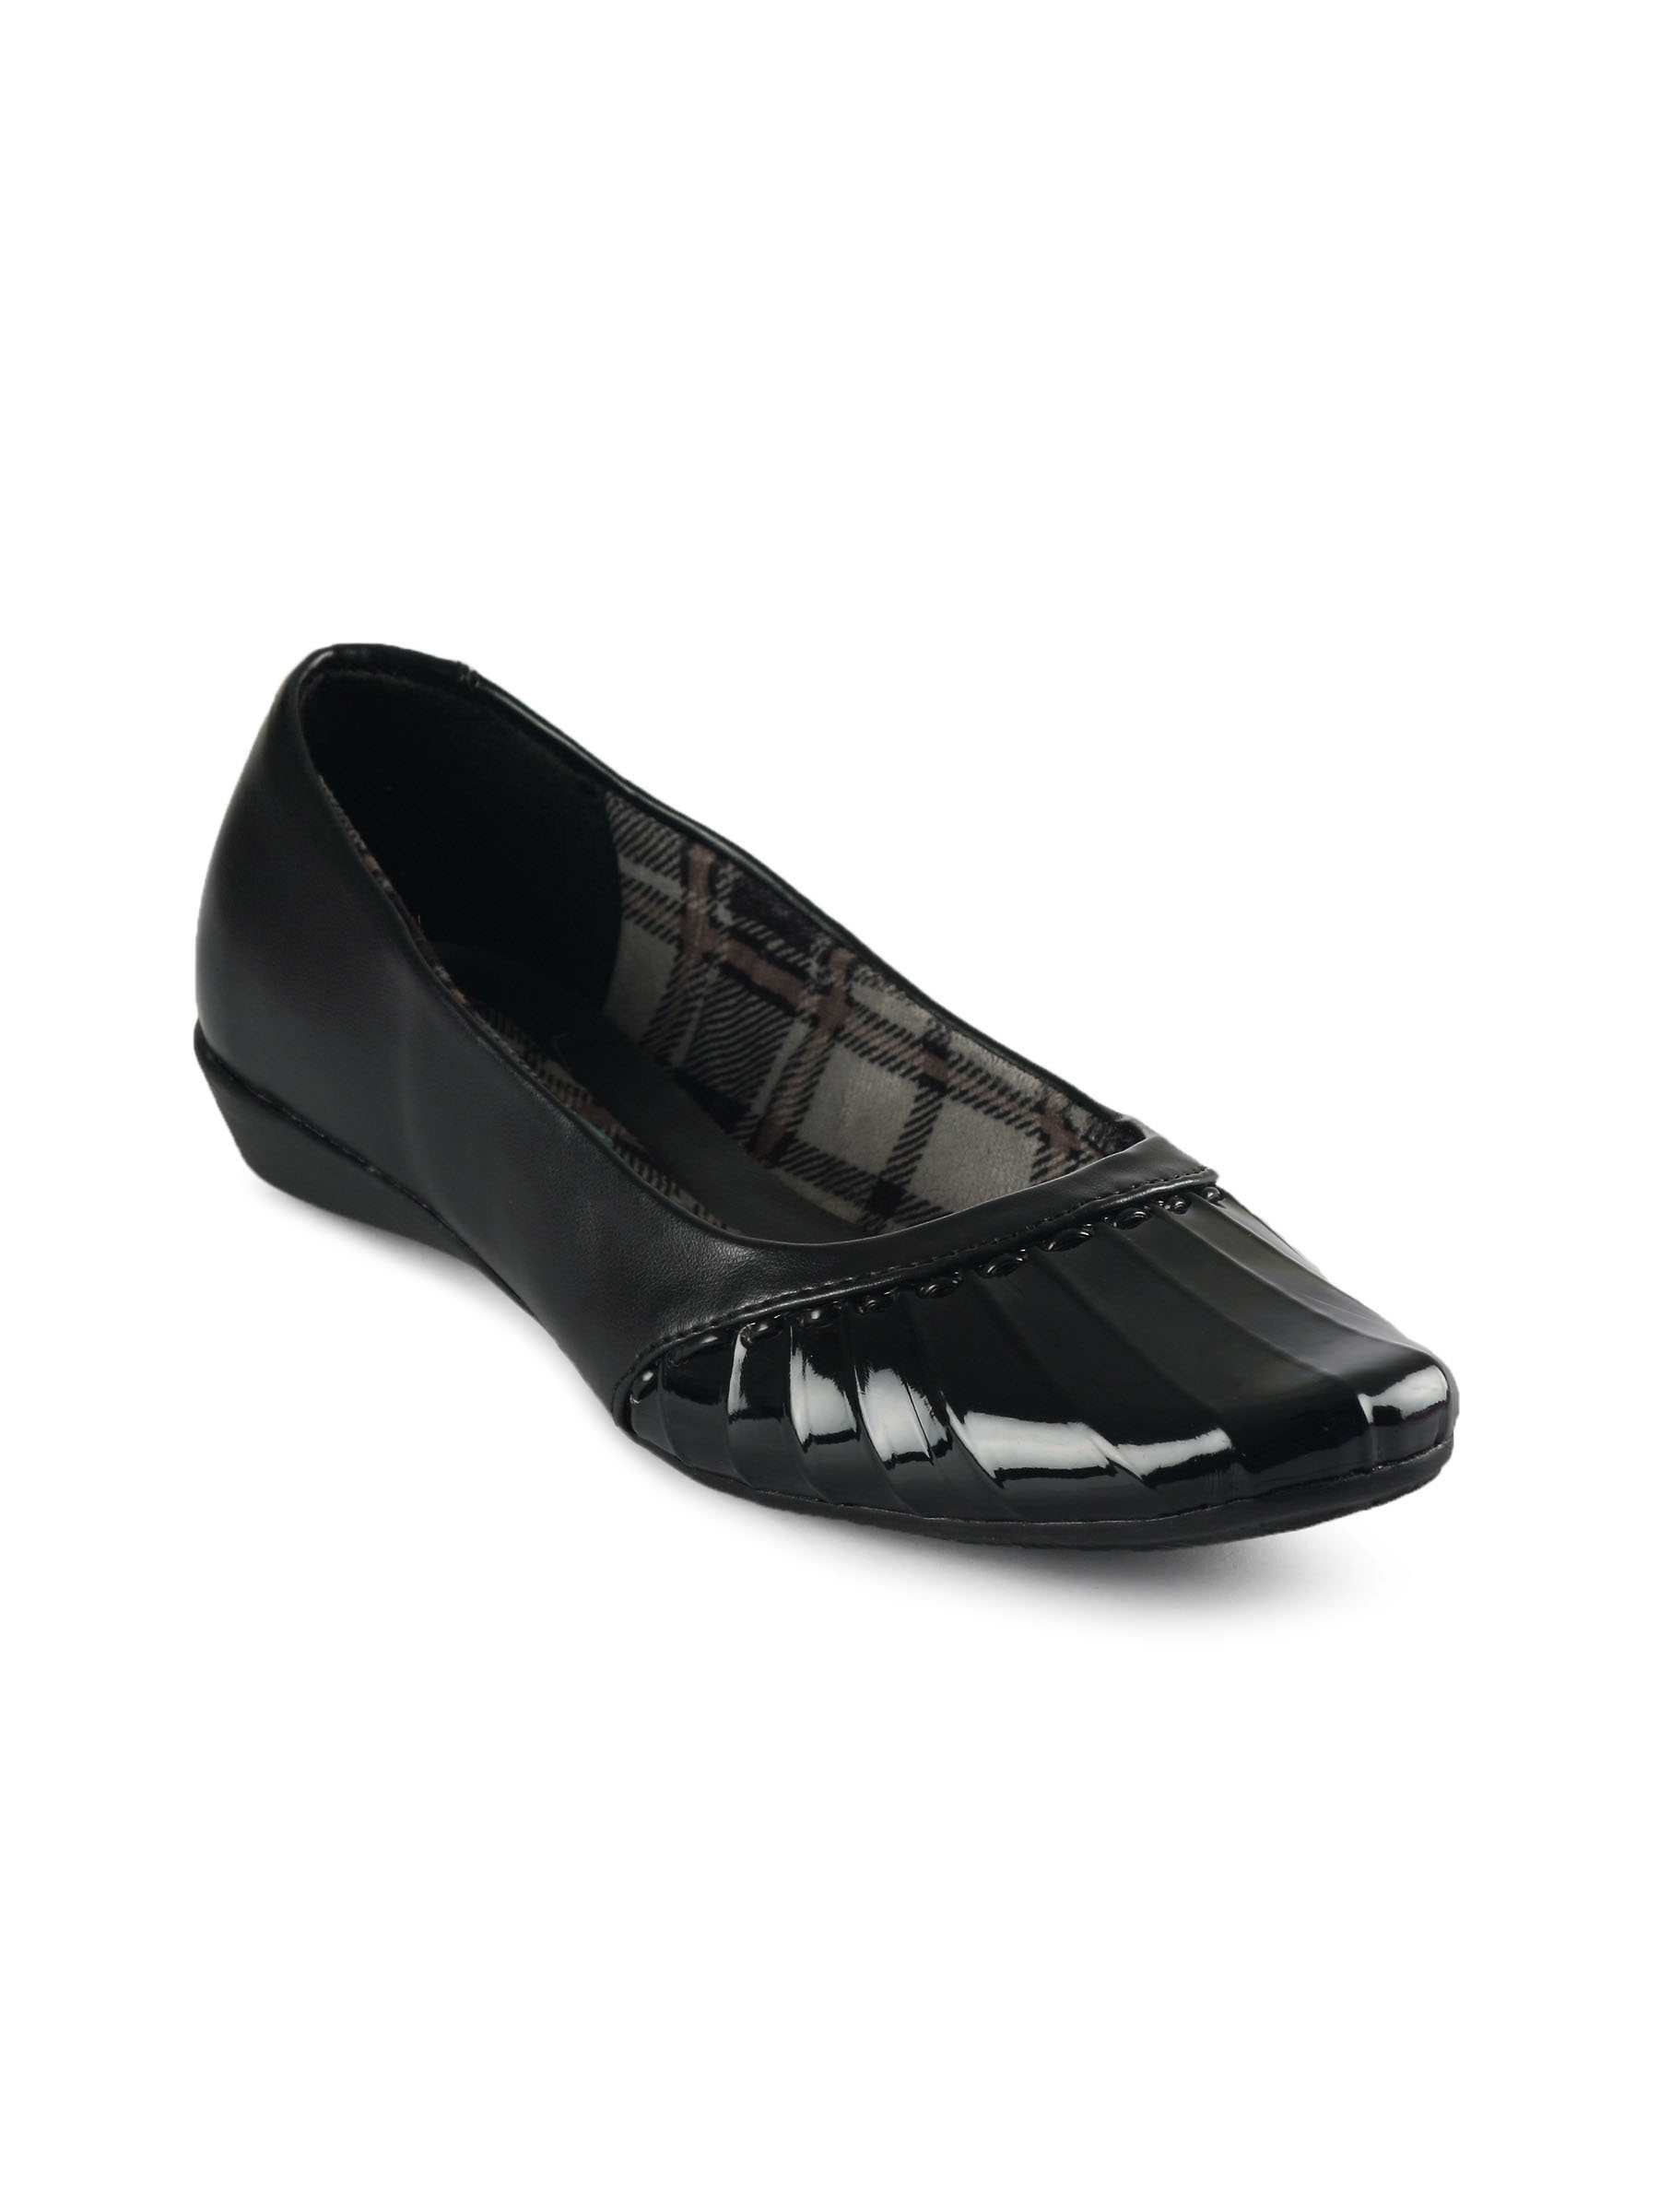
Catwalk Women Black Shoe
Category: Footwear / Shoes / Flats
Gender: Women
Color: Black
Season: Winter 2015
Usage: Casual